Lord Tim

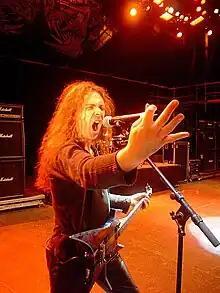

Timothy Ian Grose (born 2 April 1970), known professionally as Lord Tim, is an Australian musician. Formerly based in Wollongong, New South Wales, he is best known as the founder of the power metal band Dungeon. The band started in 1989, released several albums, and was considered one of the leading metal bands in Australia. When the band broke up in 2005 after an international tour with Megadeth, Lord Tim continued its legacy with another band he had created, LORD, for which he was singer, guitarist and principal songwriter. On 17 February 2025, the band announced that they had disbanded back in 2023 after becoming aware of a legal matter.